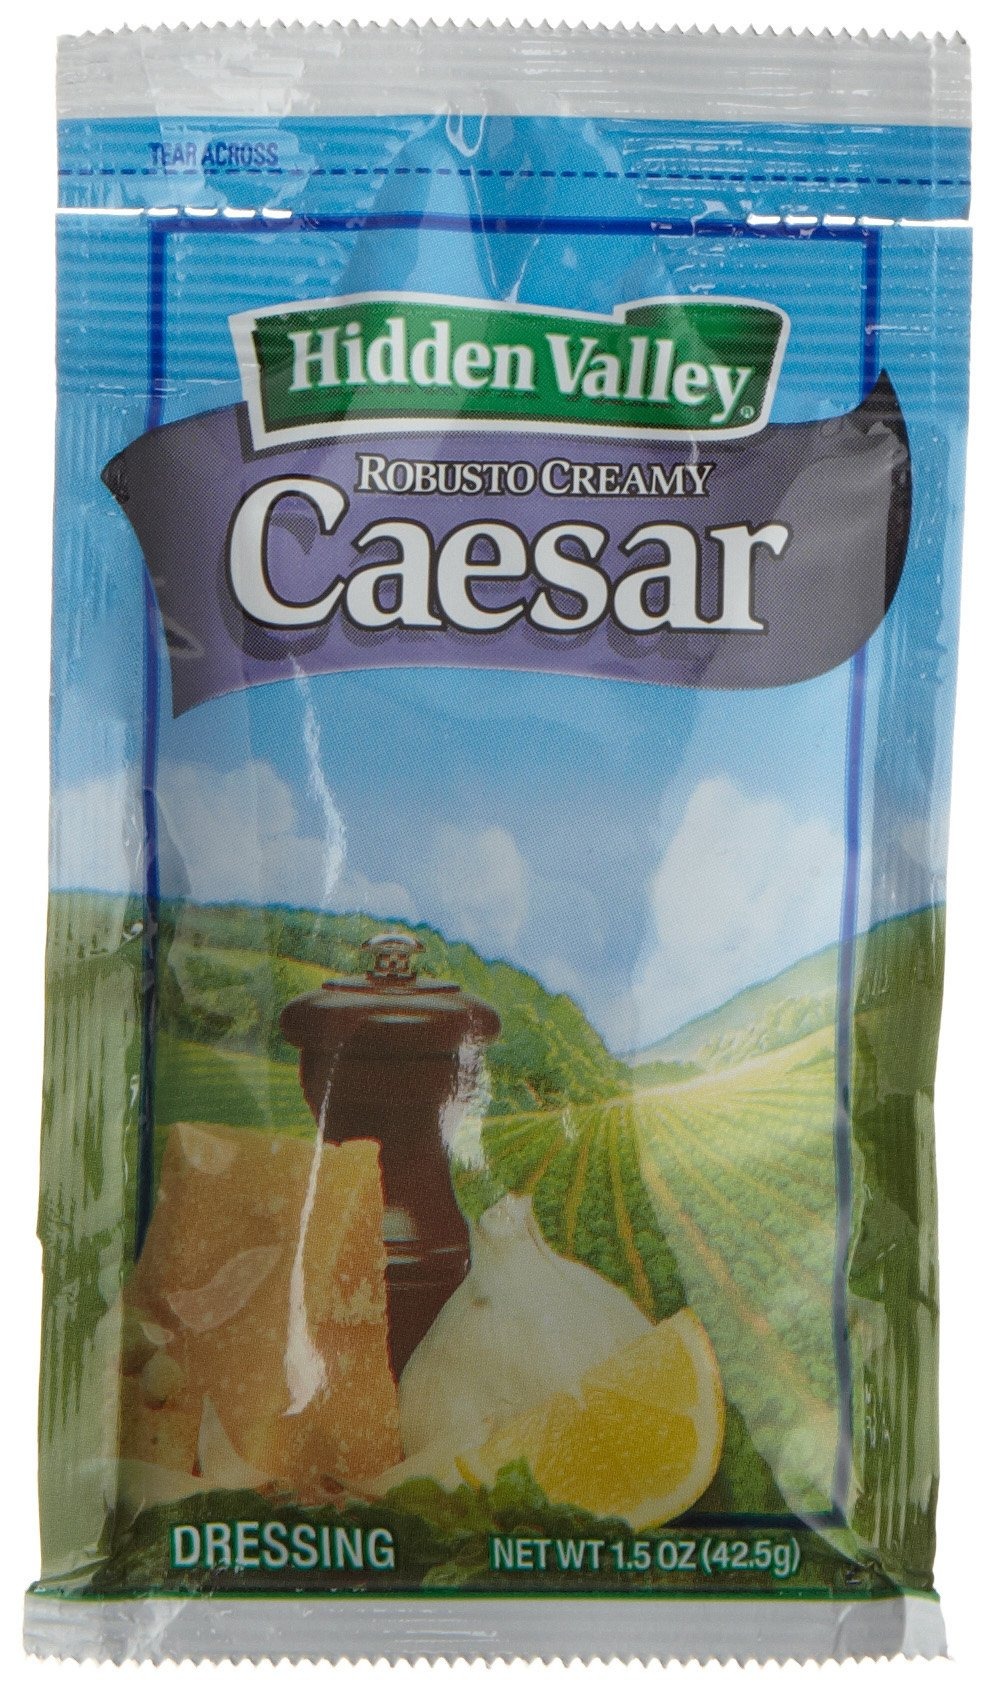
Item Name: Hidden Valley Creamy Caesar Dressing, 1.5-Ounce Portion Pack (Pack of 84)
Value: 126.0
Unit: Ounce

Price: 28.99